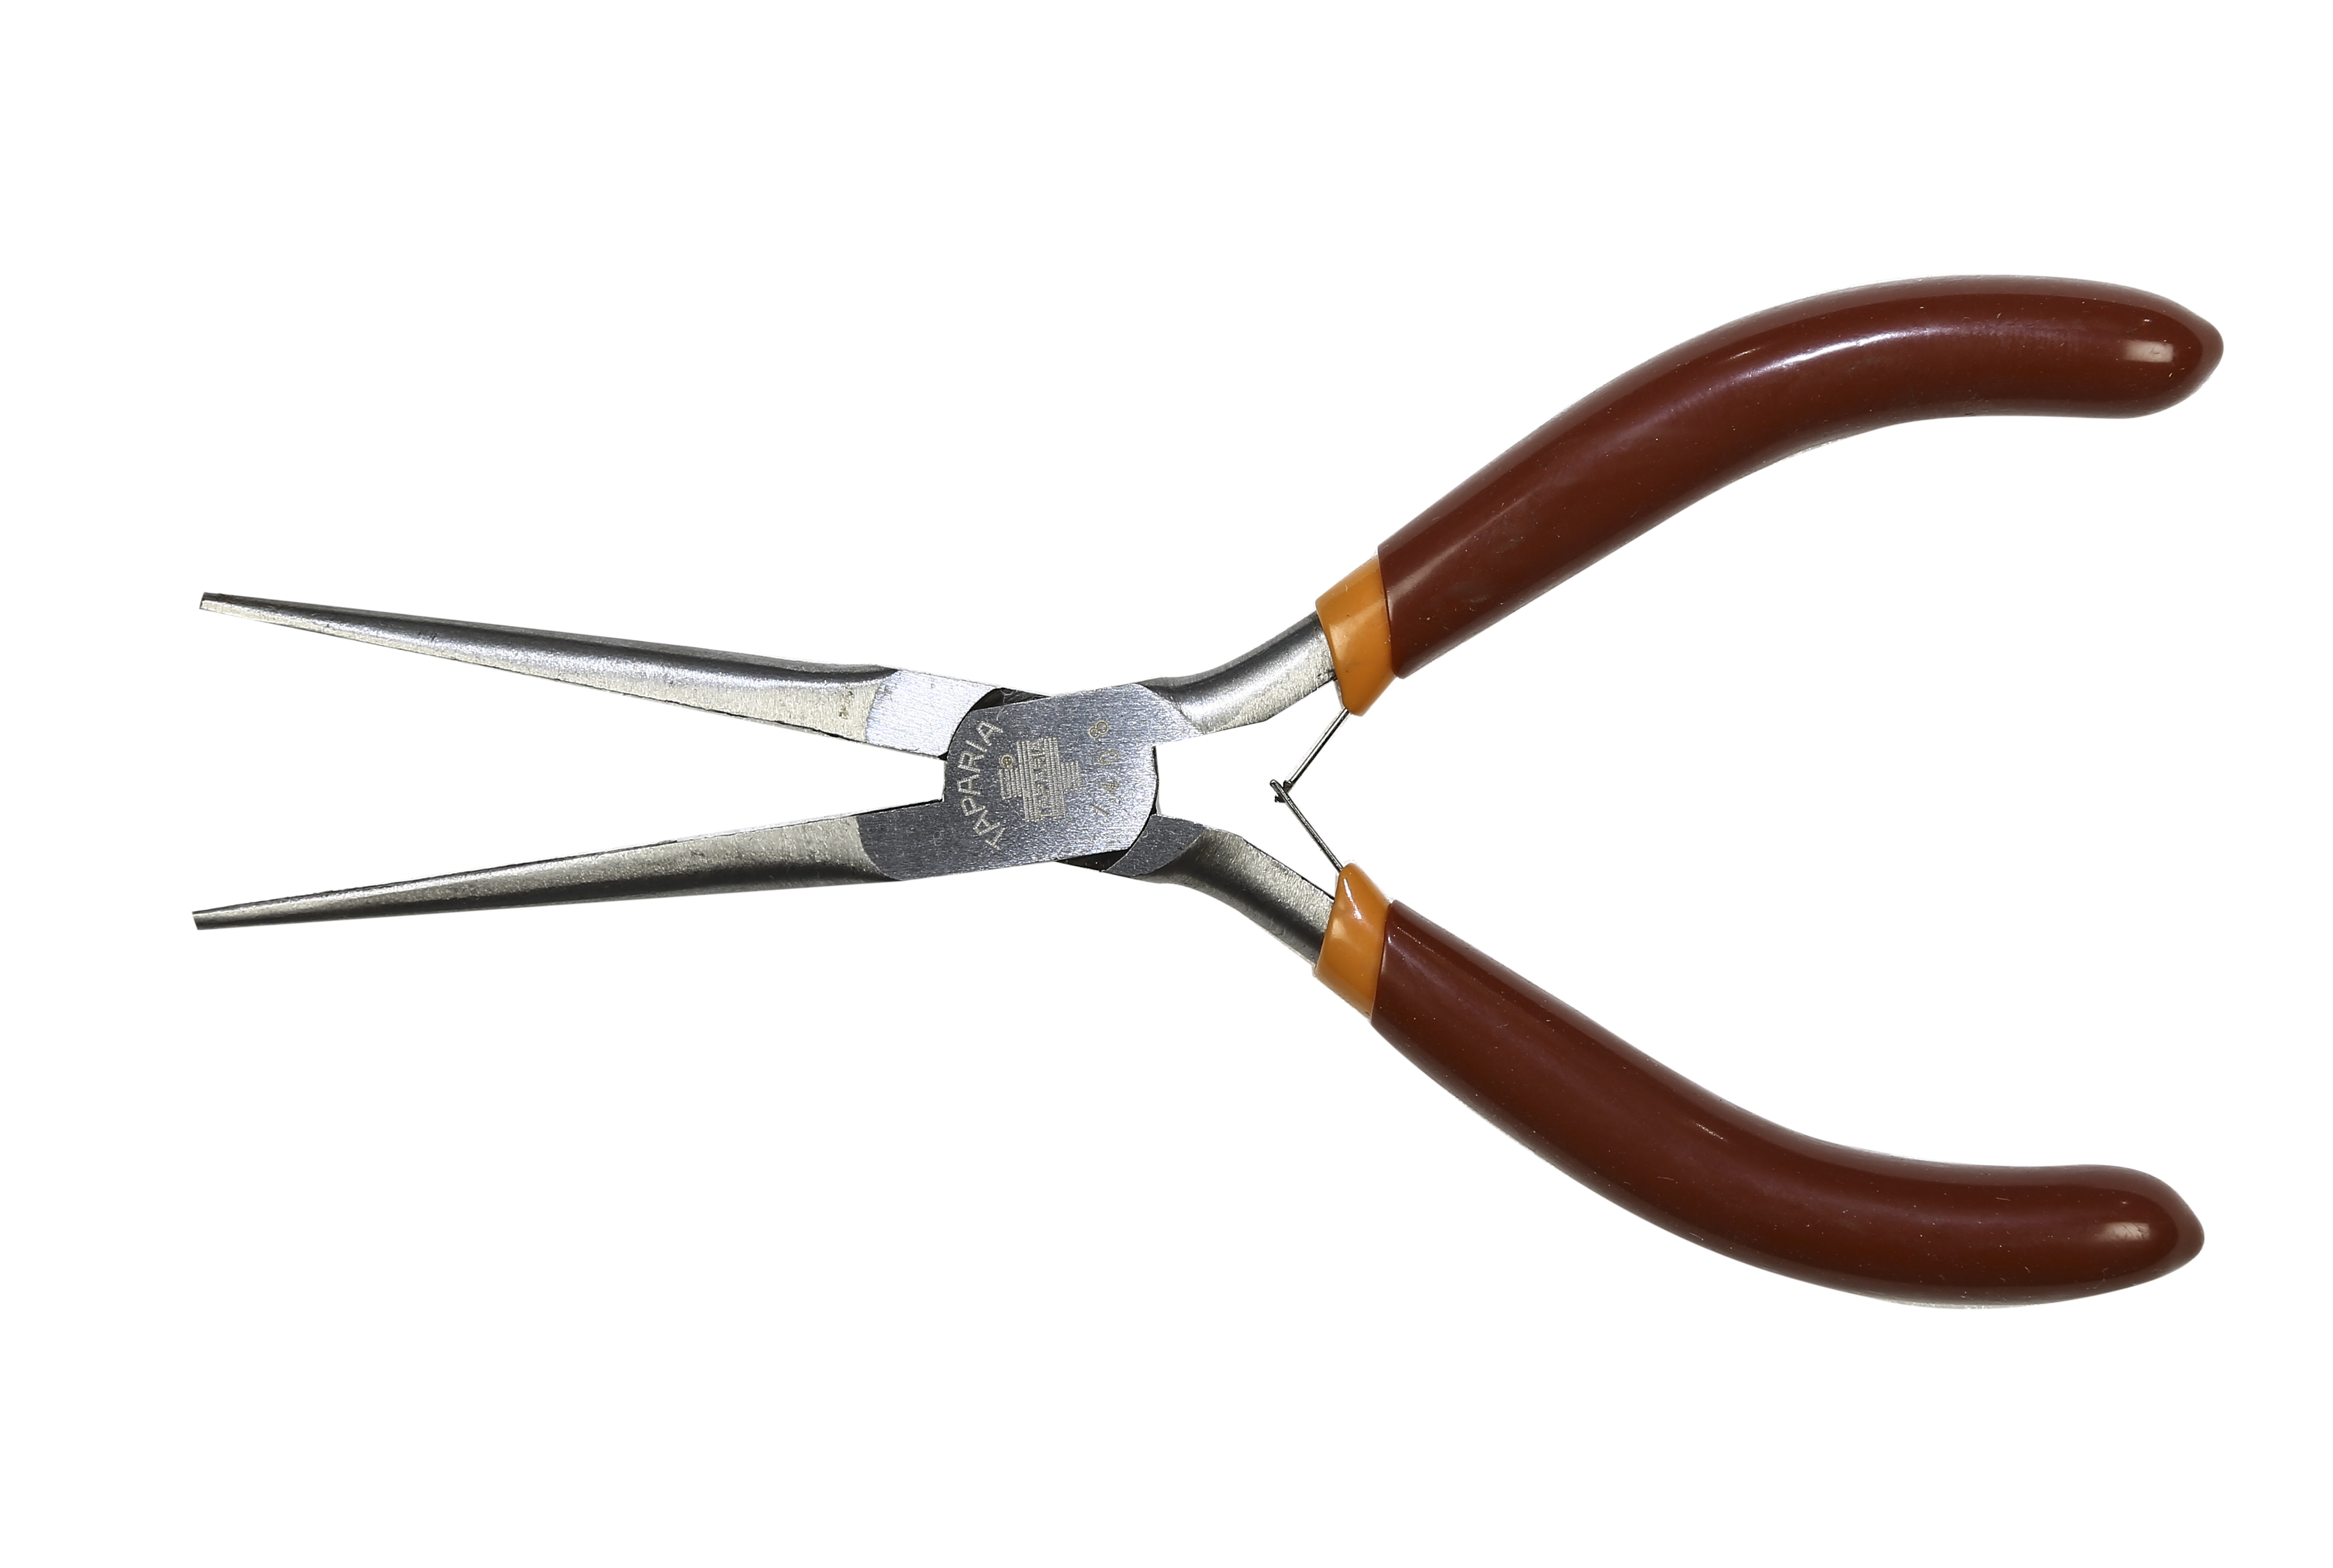
work, home, tool, steel, construction, repair, equipment, metal, industrial, industry, worker, pliers, hardware, propeller, labor, service, household, construct, needle nose pliers, pruning shears, ceiling fan, nose pliers, flat nose, diagonal pliers